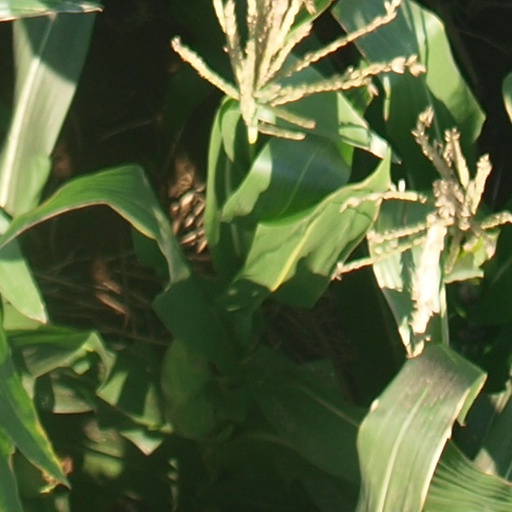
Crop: maize; corn